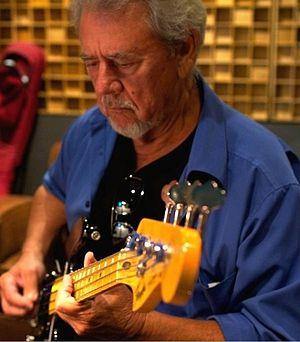
Joe Osborn, né le 28 août 1937 à Mound en Louisiane et mort le 14 décembre 2018 à Greenwood, est un bassiste américain.